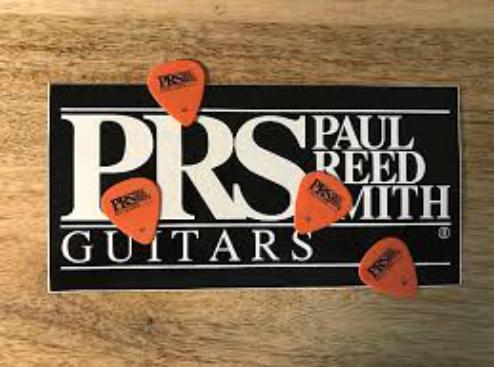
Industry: Leisure